Twohy Building

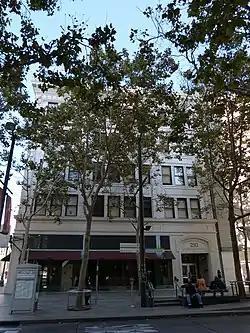
The building in 2010

The Twohy Building is a historic building in San Jose, California, located on the Paseo de San Antonio in Downtown San Jose. It was built in 1917 for Judge John W. Twohy, the founder of the Twohy Brothers Construction Company. The company focused on "design and heavy/civil construction of railroads, bridges, tunnels, and public works projects, as well as manufacturing railroad cars, World War I "Victory" ships, and ownership of railroads. In 1906, the Twohy family relocated to San Jose to construct the nearby Bayshore Cut-Off for Southern Pacific and supervise repairs to railroad bridges damaged by the San Francisco earthquake" For example, it built part of the Southern Pacific Railroad.